Topography of Terror

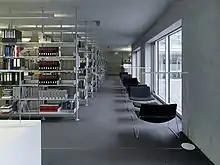
Library of the Topography of Terror, 2010

The library of the Topography of Terror Foundation is a special library focusing on the police, SS, Gestapo in the Third Reich and on the National Socialism in general. It currently comprises about 25 800 media elements, about 120 regularly and 100 closed magazines. It is situated around a fountain reminding of Zen gardens and freely accessible.